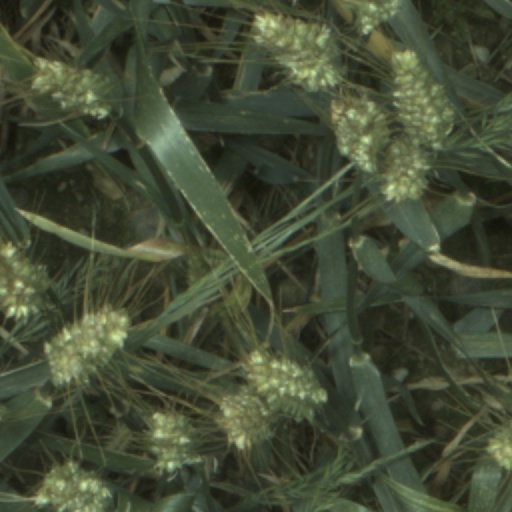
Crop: wheat